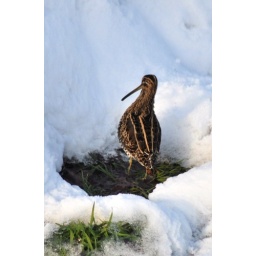
wading outside my bedroom window in the stream by my house